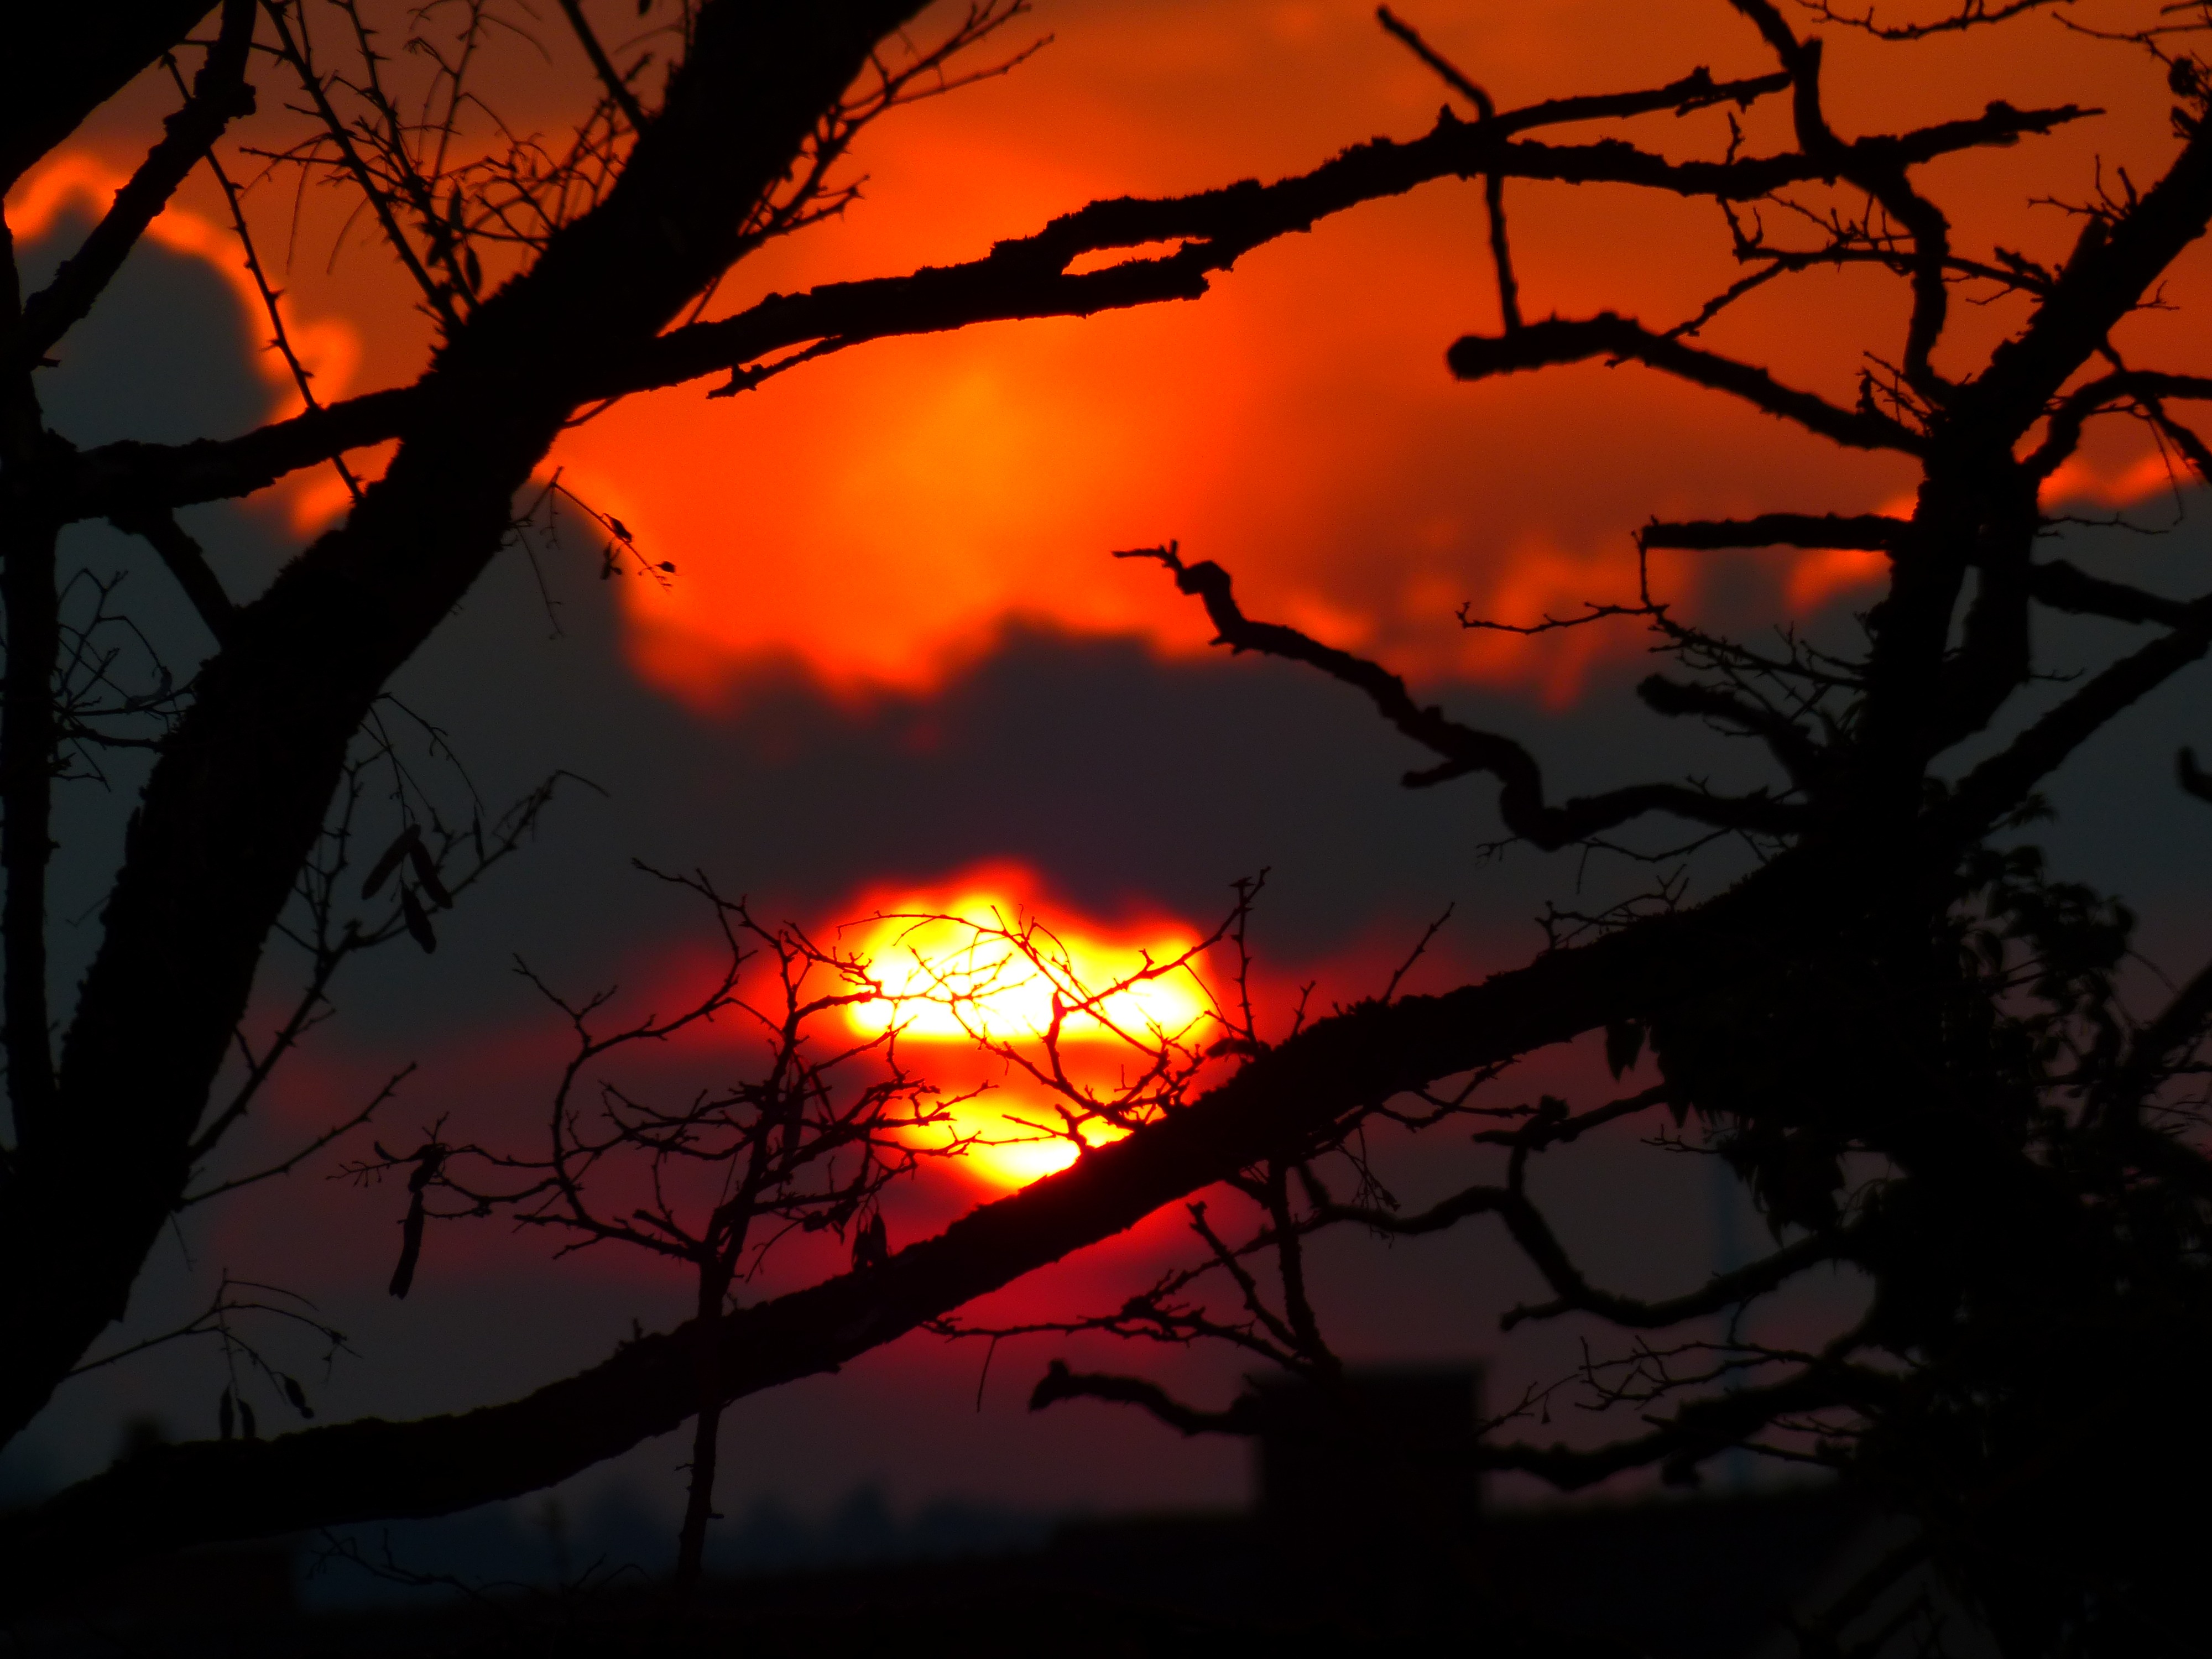
tree, branch, silhouette, light, sky, sun, sunrise, sunset, dawn, atmosphere, dusk, evening, orange, reflection, red, glow, darkness, burn, trees, clouds, afterglow, back light, red sky at morning